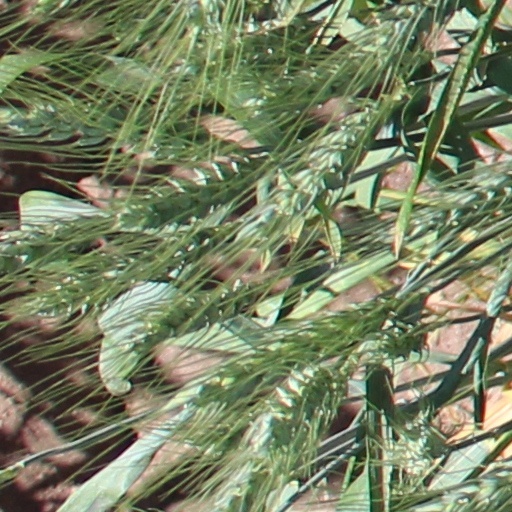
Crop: wheat